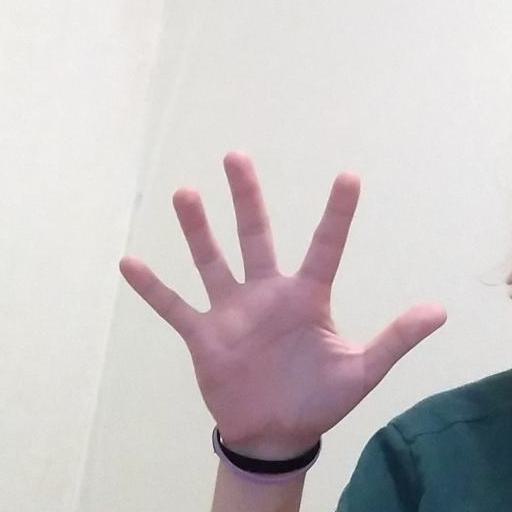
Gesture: palm